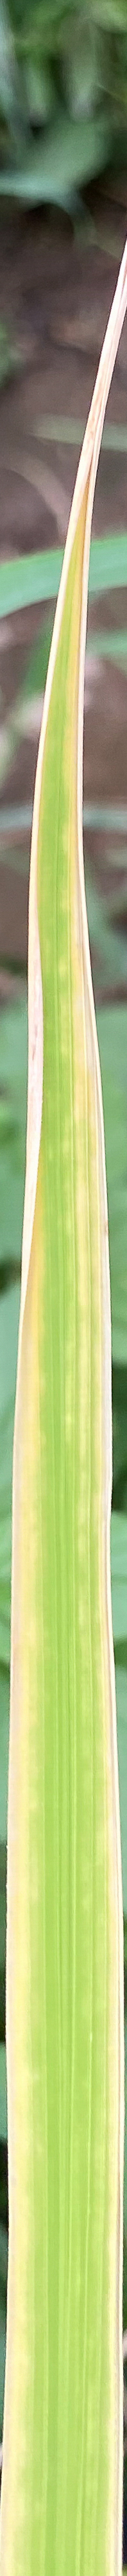
Nhãn: N